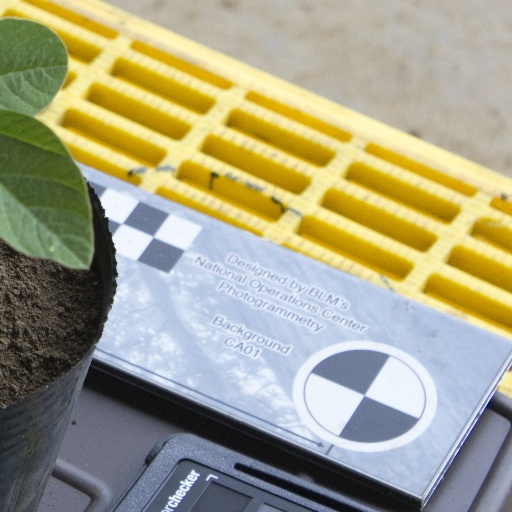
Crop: soybean